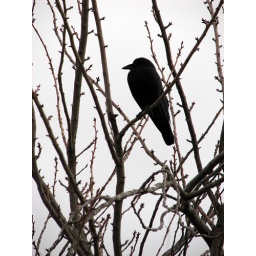
loved the silhouette of this bird in the tree